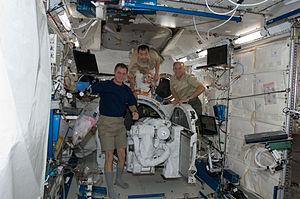
L'Expédition 22 est le 22ᵉ roulement de l'équipage permanent de la Station spatiale internationale (ISS). Cette expédition commence officiellement le 24 novembre 2009 peu avant le départ le 1ᵉʳ décembre, de 3 des membres de l'équipage de l'Expédition 21. Durant 3 semaines, l'équipage est réduit à 2 personnes pour la première fois depuis la mission de la navette spatiale STS-114 en 2006. Le commandant Jeff Williams et l'ingénieur de vol Maxime Souraiev sont rejoints par le reste de l'équipage le 22 décembre 2009.